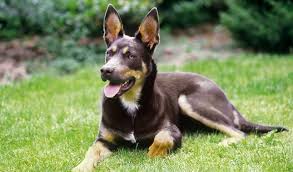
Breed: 209-n000049-kelpie